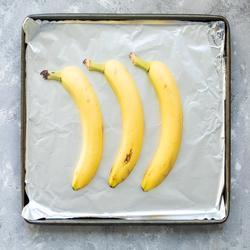
Label: Banana